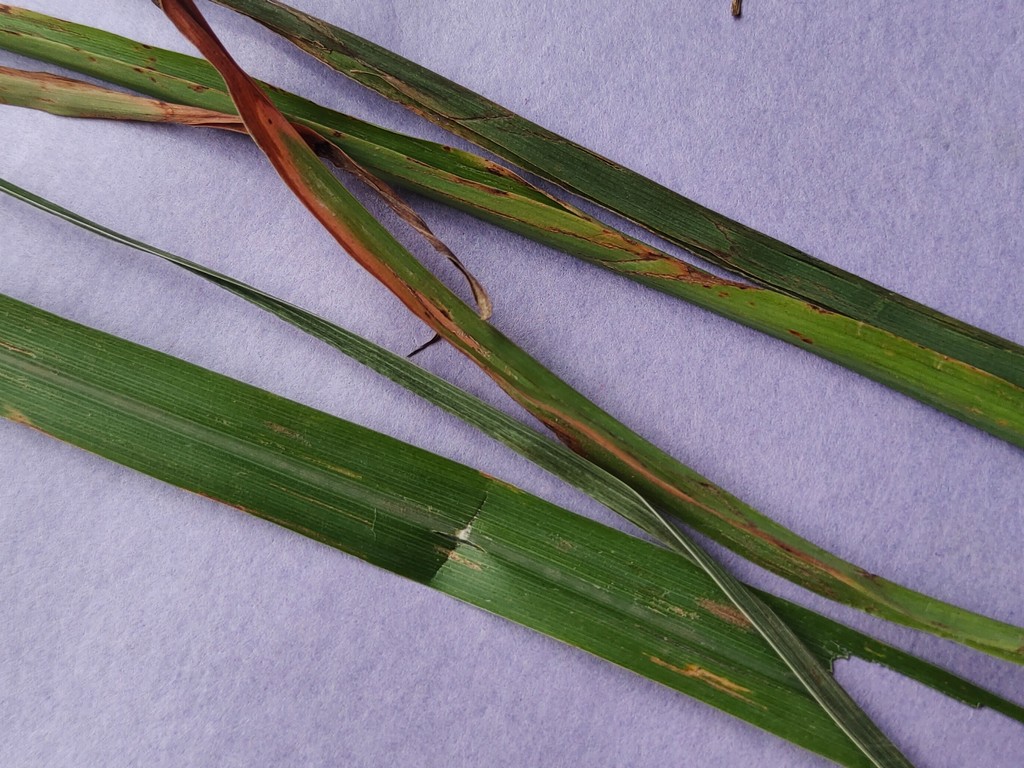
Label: Unhealthy